Romania women's national handball team

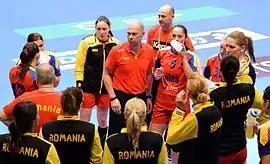
The team in 2015, under Tomas Ryde

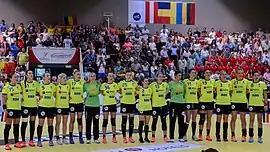
The team in 2017, under Ambros Martín

The Romanian women's national team represents Romania in senior women's international handball and is controlled by the Romanian Handball Federation, the governing body for handball in Romania. It competes in the three major international tournaments; the Olympic Games, the IHF World Championship and the EHF European Championship.